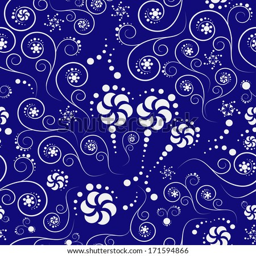
white abstract seamless pattern of flowers and spirals on a blue background